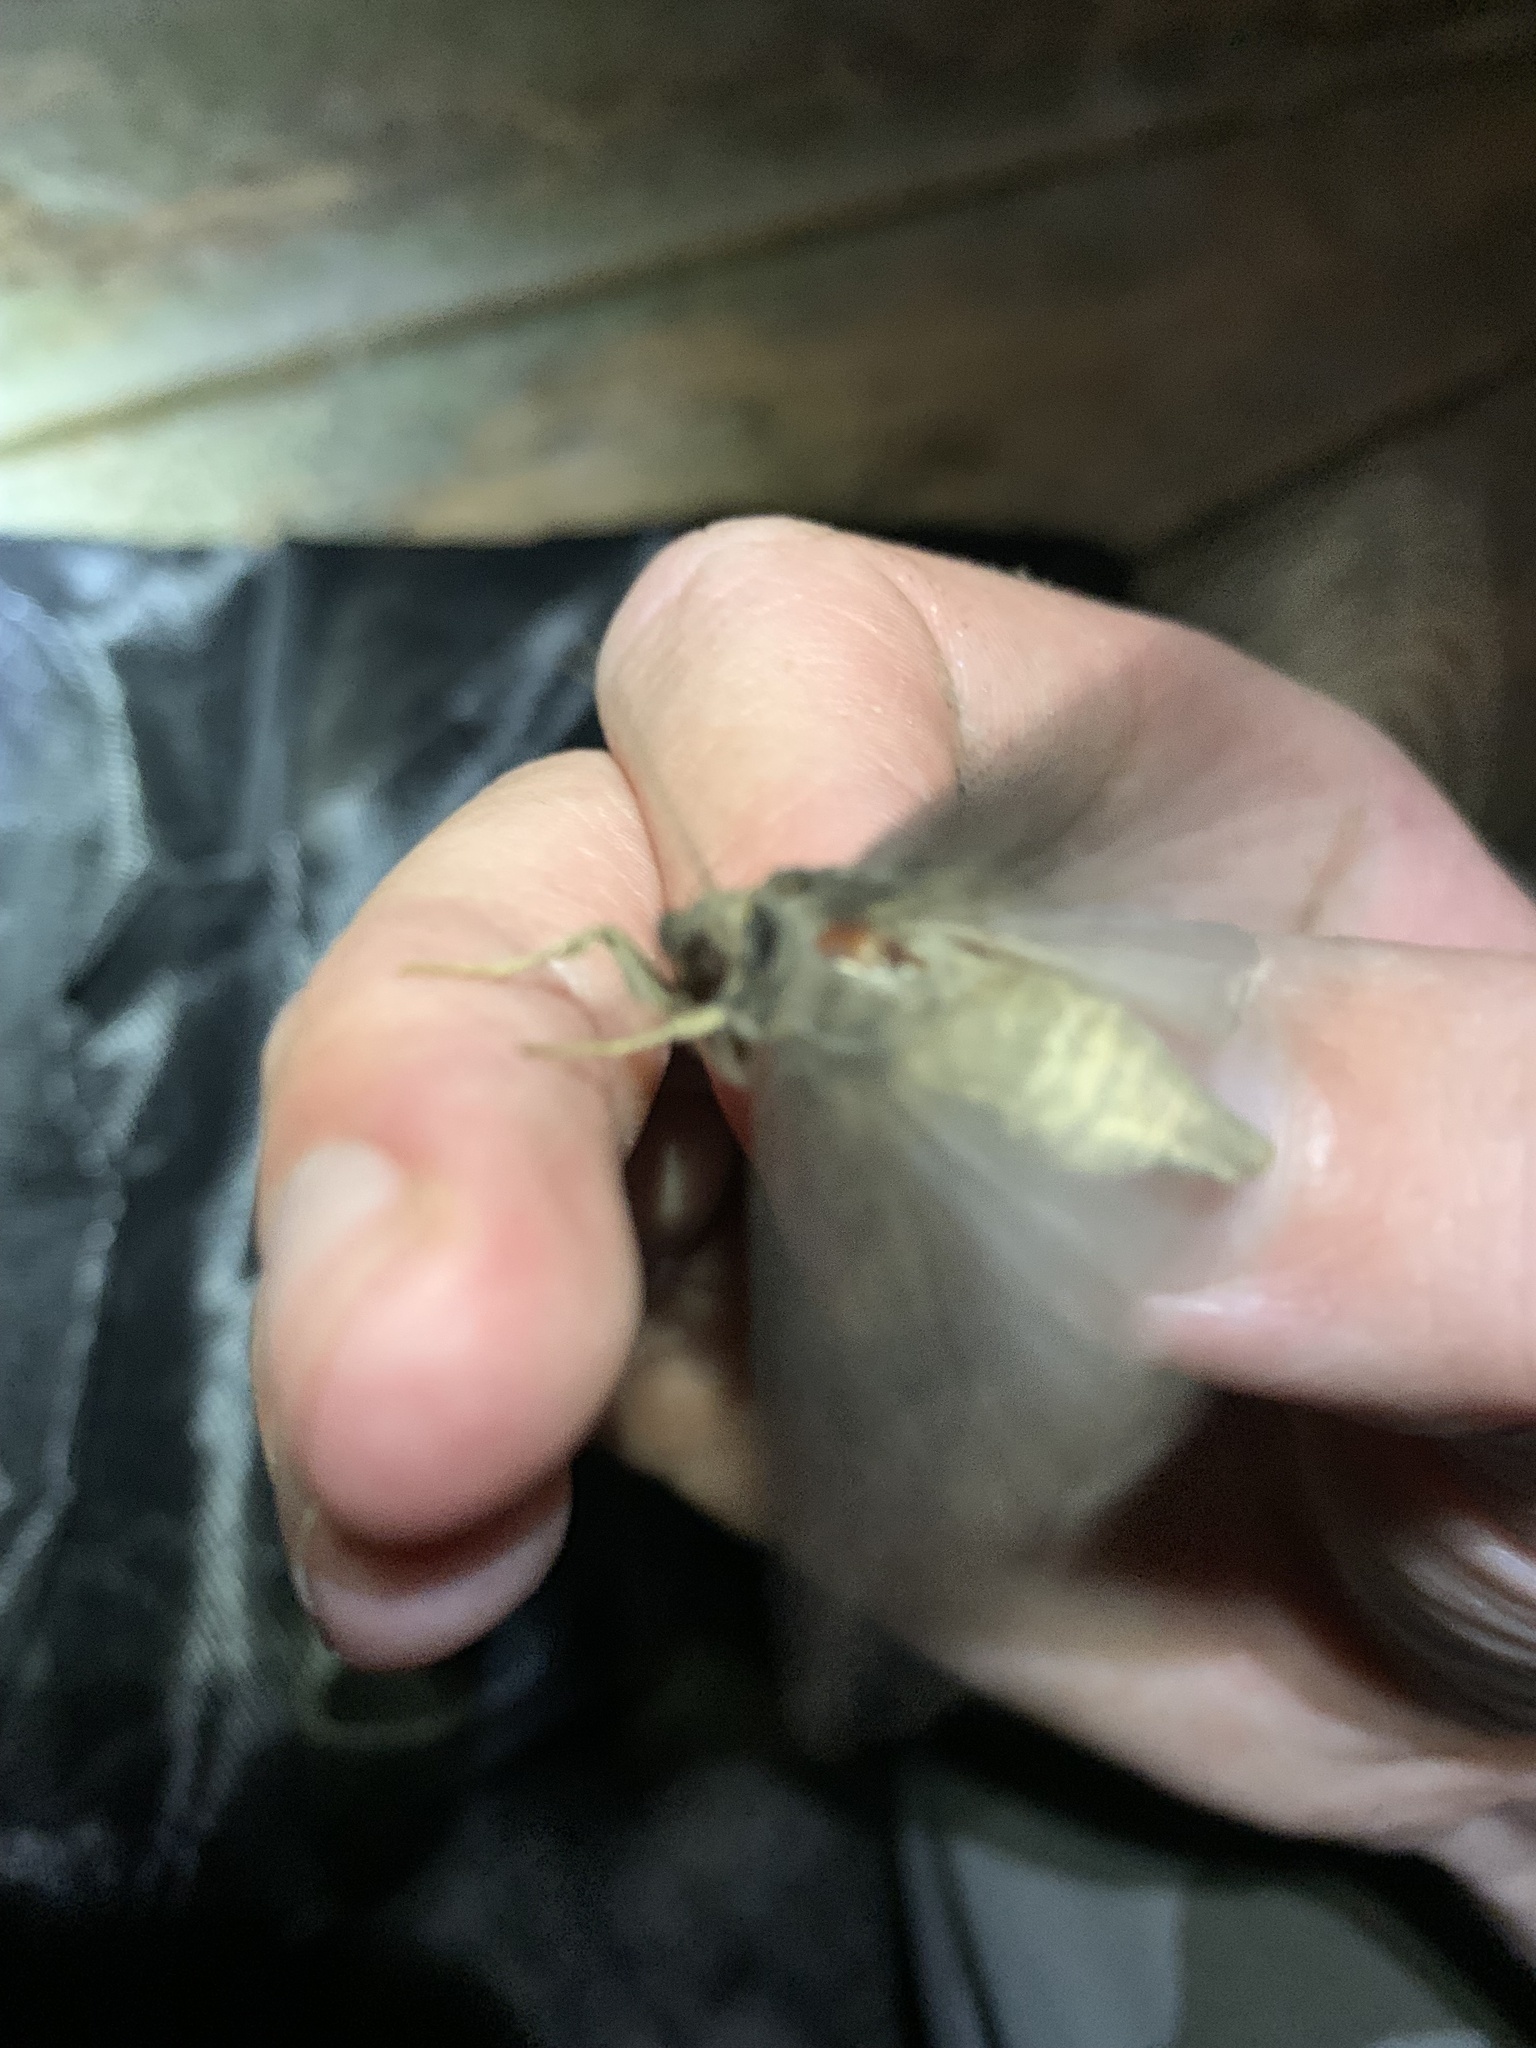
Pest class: cutworms